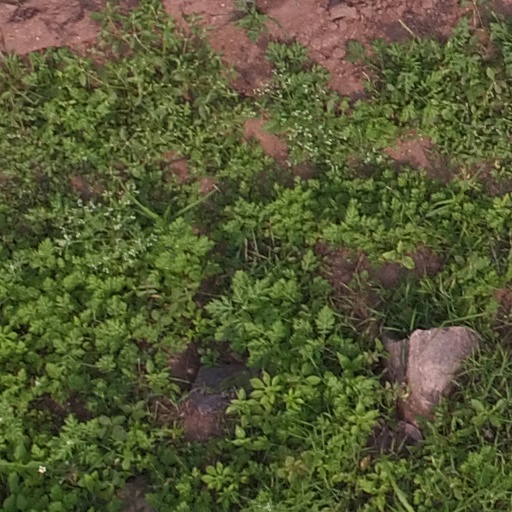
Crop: maize; corn